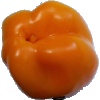
Label: Pepper Yellow 1